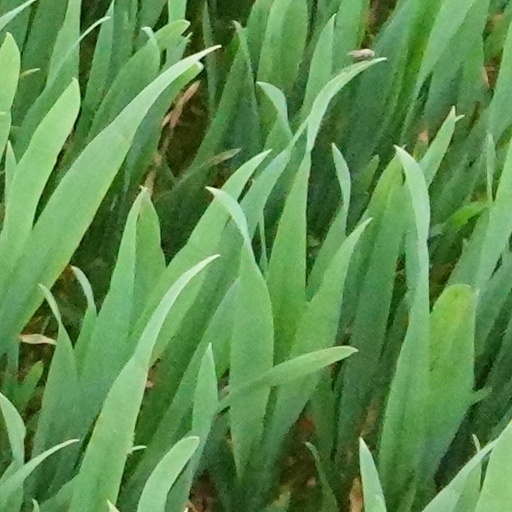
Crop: wheat